Jane Leeves

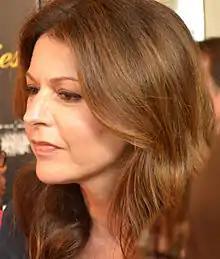
Leeves in 2012

Jane Elizabeth Leeves (born 18 April 1961) is an English actress, best known for her role as Daphne Moon on the NBC sitcom "Frasier" (1993–2004), for which she was nominated for an Emmy Award for Outstanding Supporting Actress in a Comedy Series at the 50th Primetime Emmy Awards and a Golden Globe Award for Best Supporting Actress in a Series, Miniseries or Television Film at the 52nd Golden Globe Awards. She also played Joy Scroggs on TV Land's sitcom "Hot in Cleveland".